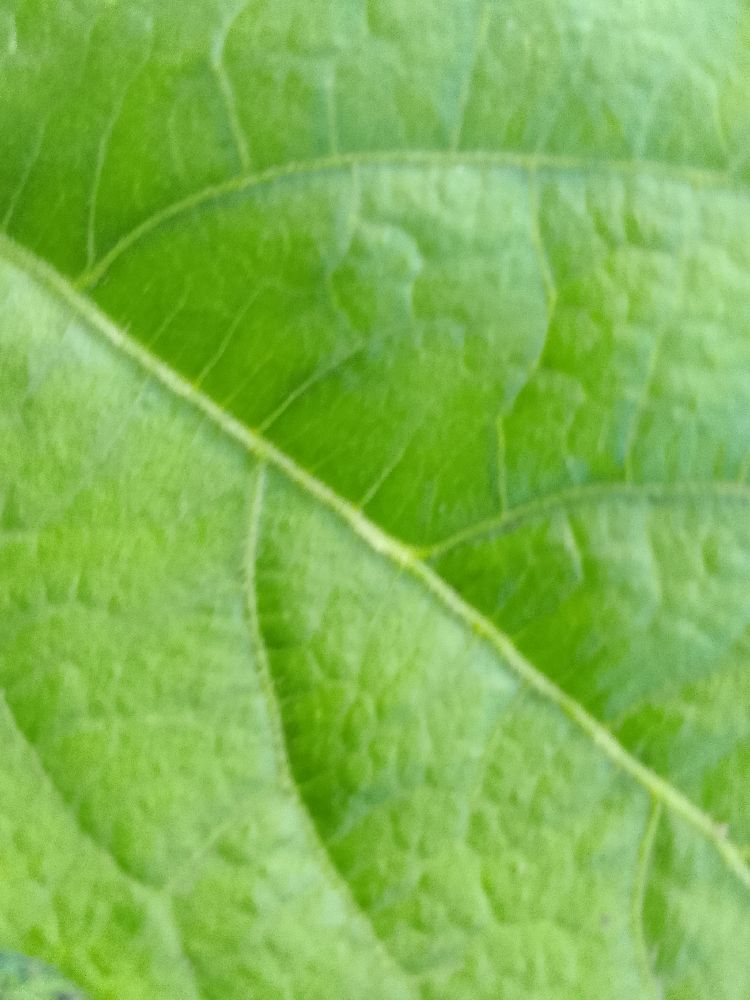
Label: healthy